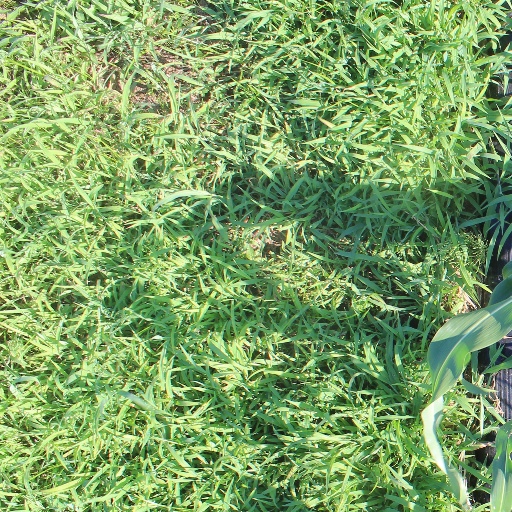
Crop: sorghum